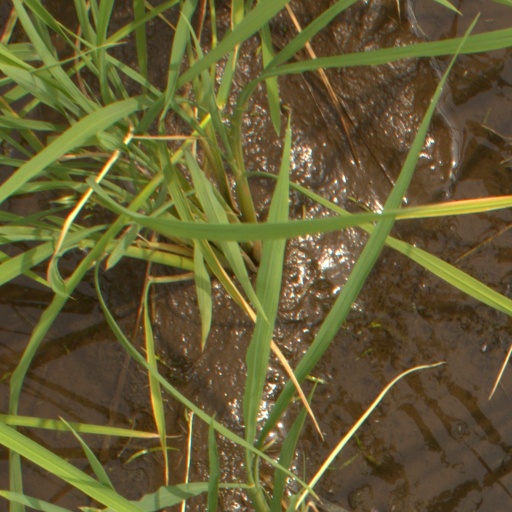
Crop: rice